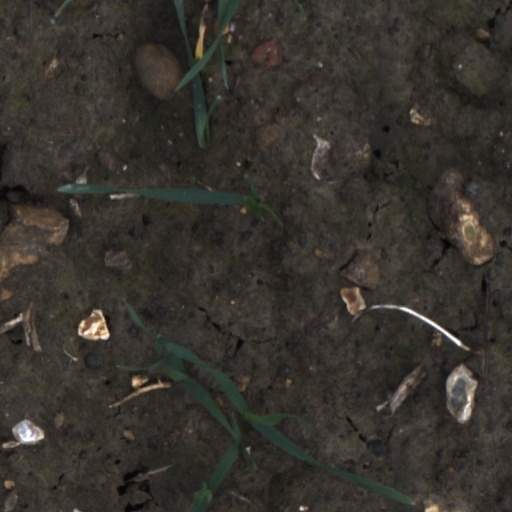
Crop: wheat